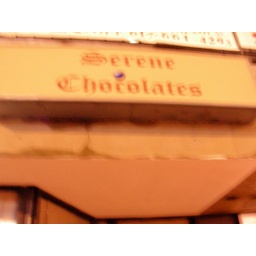
Serene Chocolates now has a &amp;quot;real&amp;quot; sign! and a building permit sign in the window. Still nothing on the web...